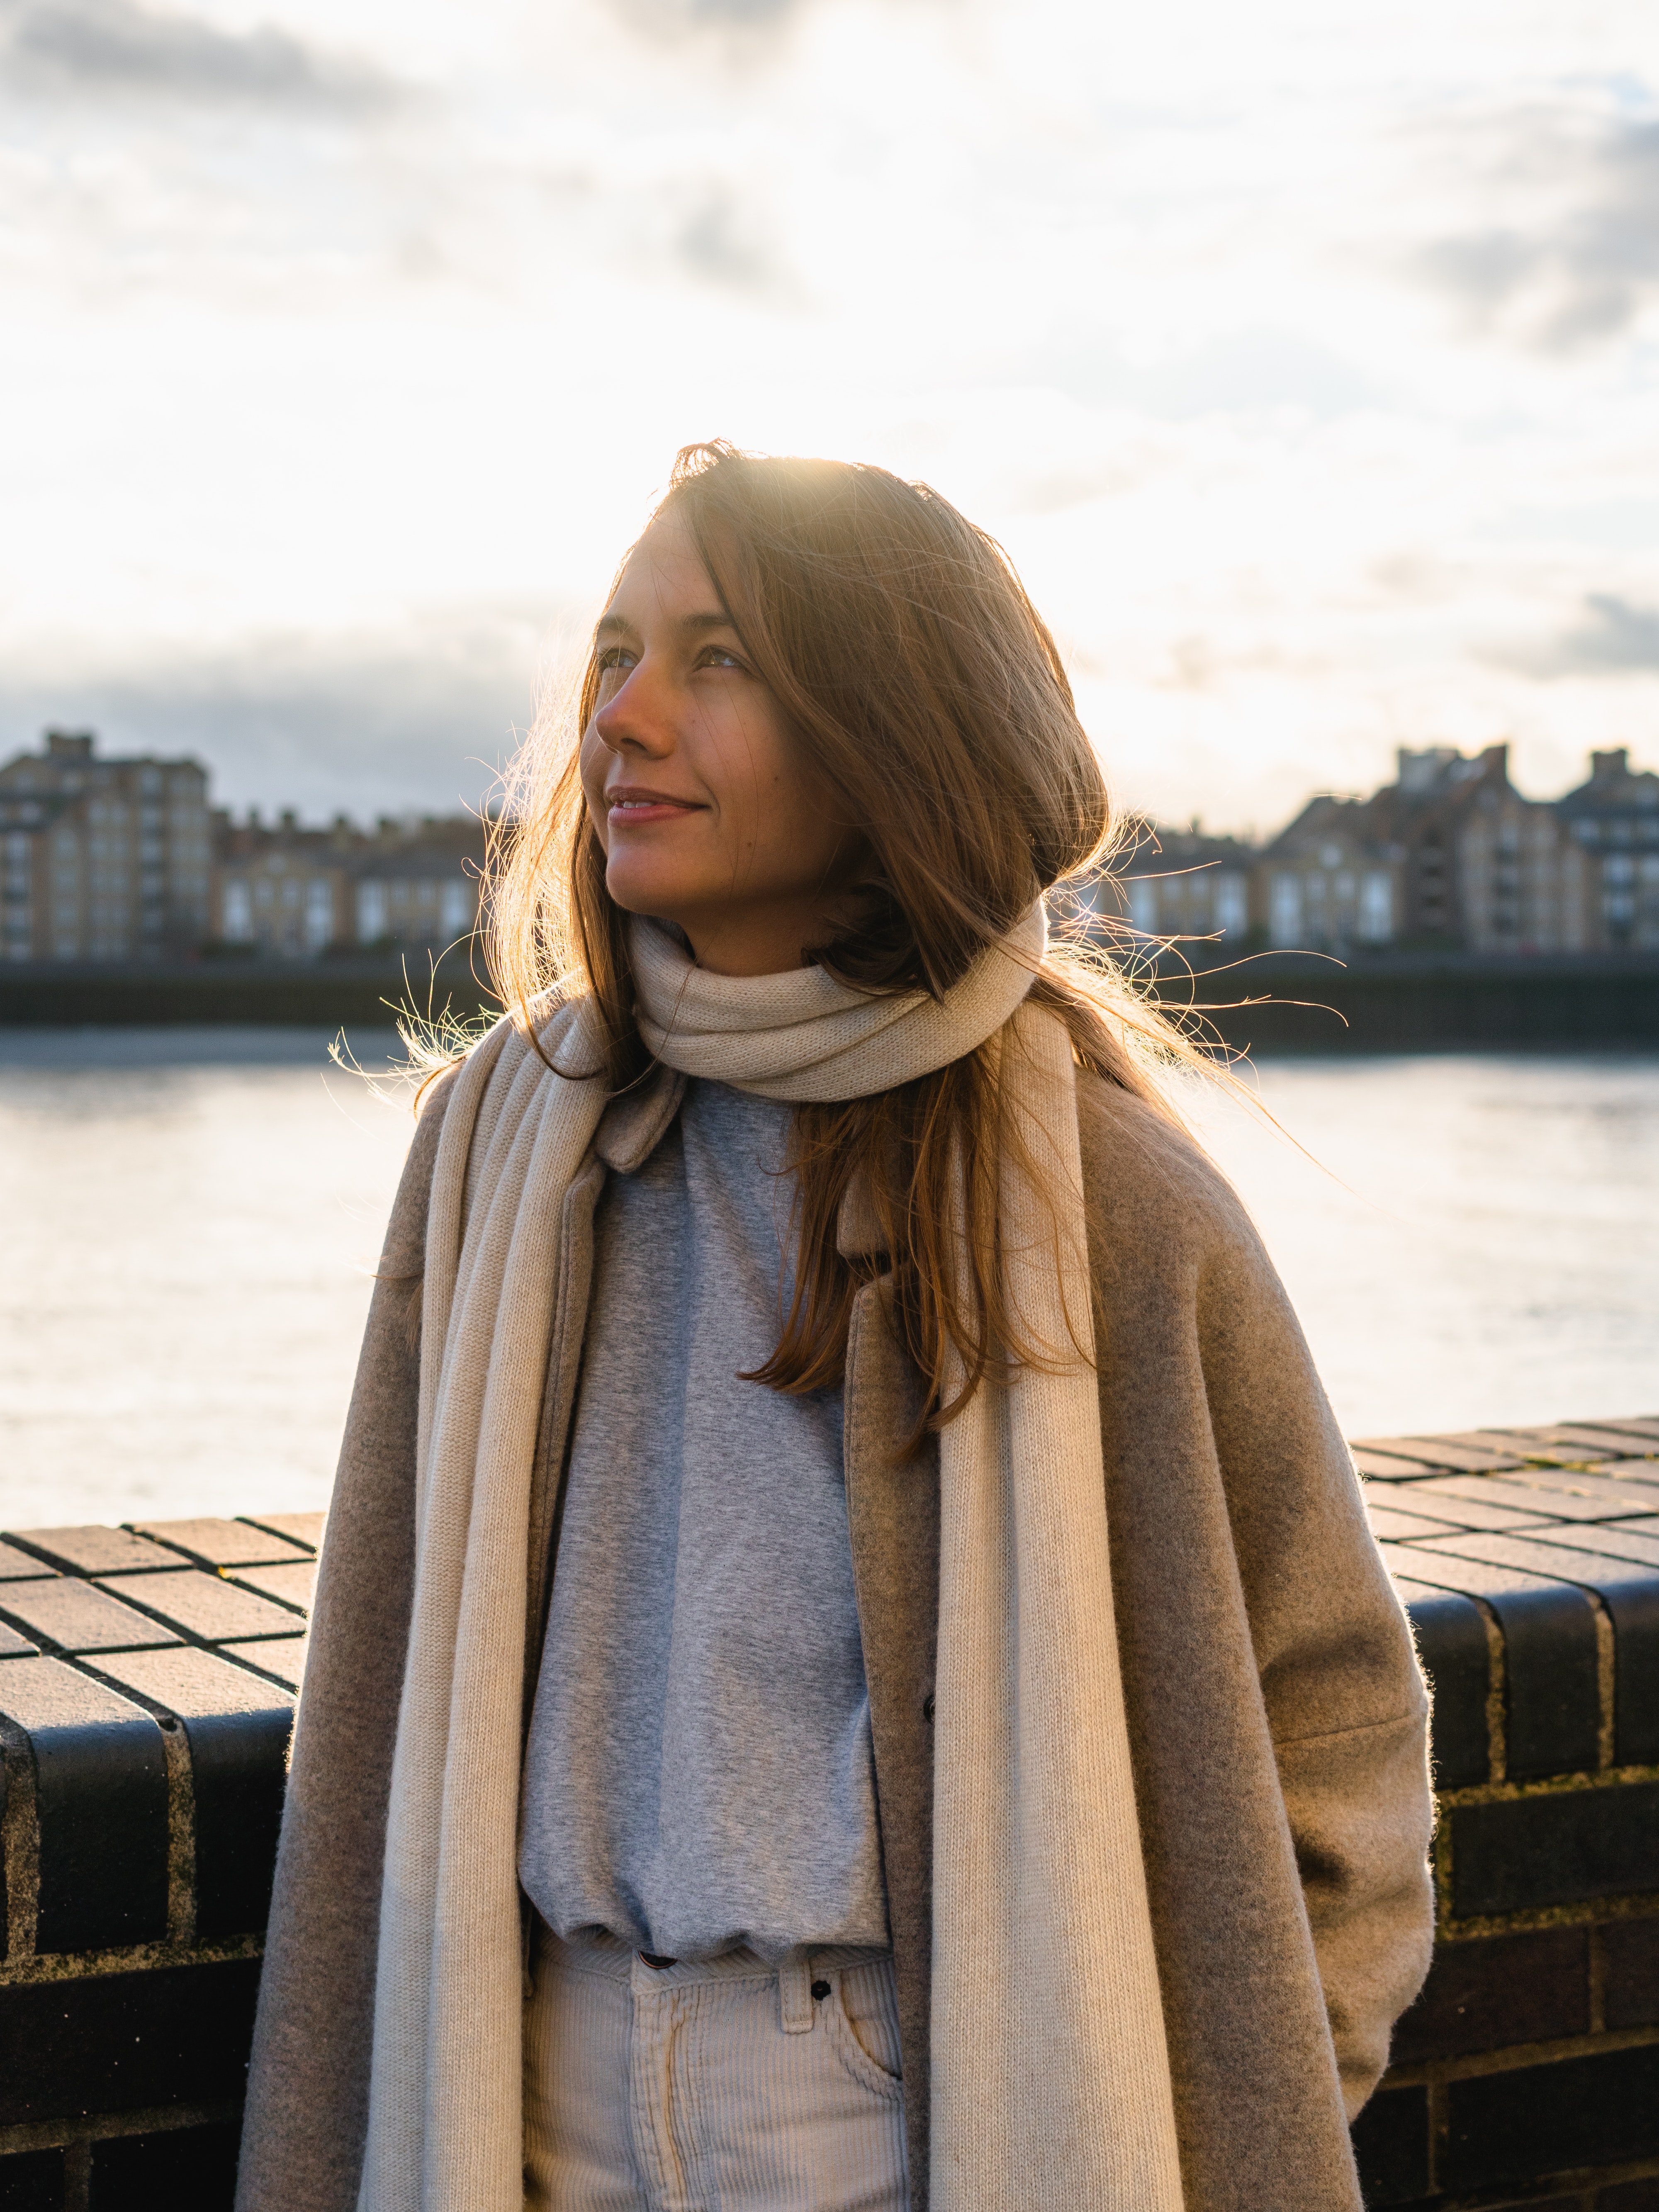
clothing, scarf, beauty, blond, yellow, street fashion, snapshot, tartan, fashion, photography, eye, lip, outerwear, design, pattern, fur, textile, brown hair, fashion accessory, long hair, beige, model, coat, neck, photo shoot, winter, plaid, stole